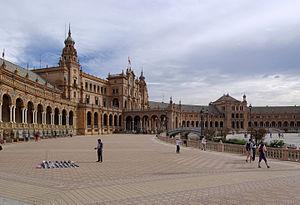
The Dictator ou Le Dictateur est une comédie parodique américaine réalisée par Larry Charles, sortie en 2012. Elle narre les aventures de l'amiral-général Shabazz Aladeen, « Leader suprême triomphant » et « Oppresseur bien-aimé » de Wadiya, pays fictif du Moyen-Orient.
Le district Sud est un des onze districts administratifs de la ville andalouse de Séville, en Espagne.
Le régionalisme est une tendance générale de l’architecture, en France et dans d'autres pays, située approximativement entre 1890 et 1950. Il s’agit d’une sous-catégorie de la grande tendance générale de l’éclectisme architectural.
Naboo est une planète de l’univers de fiction Star Wars.
Star Wars, épisode II : L'Attaque des clones est un film américain de science-fiction de type space opera sorti en 2002, écrit et réalisé par George Lucas.
Santa Cruz est un quartier de la ville espagnole de Séville, en Andalousie. Inclus dans le périmètre de l'ancienne muraille, il appartient au cœur historique de la cité, et jouxte les monuments les plus célèbres de la capitale andalouse : la cathédrale et la Giralda, le Palais archiépiscopal, l'Alcázar ou encore la Casa Lonja. Lieu d'art et d'histoire, le quartier trouve ses origines au Moyen Âge et regorge de légendes, d'églises et de palais, témoins de son passé. Profondément mis en valeur au début du XXᵉ siècle, c'est aujourd'hui un des quartiers emblématiques de Séville, avec Triana. Il est surtout réputé pour le charme de ses étroites ruelles et de ses places ombragées qui en font un des lieux privilégiés du tourisme sévillan.
Séville est une ville du Sud de l’Espagne, capitale de la province de Séville et de la communauté autonome d’Andalousie.